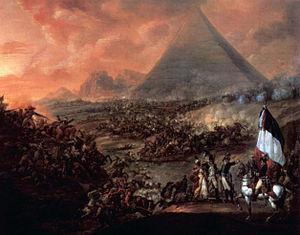
Elzéar-Auguste Cousin de Dommartin né le 26 mai 1768 à Dommartin-le-Franc et mort le 9 juillet 1799 à Rosette en Égypte, est un général de division de la Révolution française.
Ce qui suit est l'ordre de bataille des forces militaires en présence lors de la bataille des Pyramides, qui eut lieu le 3 thermidor an VI.
Voici la liste de batailles de l'Histoire de France depuis les raids gaulois en Italie au IVᵉ siècle av. J.-C. menés par le chef gaulois Brennus, jusqu'à aujourd'hui. Elle comprend les plus importantes batailles menées par les différents régimes qui se sont succédé et qui ont fait l'histoire militaire de la France.
Plusieurs alliances franco-indiennes ont été passées entre la France et les régimes indiens entre le XVIIIᵉ siècle et l'accession au trône de Napoléon. À la suite des alliances de Dupleix, une alliance formelle a été passée entre la France de Louis XVI au cours de la fin du XVIIIᵉ siècle en vue d'évincer la Grande-Bretagne du sous-continent indien. Plus tard, de nombreuses propositions d'alliance ont été faites par le sultan indien Tipû Sâhib, conduisant à l'envoi d'une flotte française de bénévoles pour l'aider, et même à une tentative, par Napoléon, de faire une jonction avec l'Inde, grâce à la campagne de 1798 en Égypte, et plus tard via les efforts diplomatiques en vue d'obtenir le soutien de l'Empire ottoman et de la Perse pour une offensive terrestre vers l'Inde.